United Nations Security Council Resolution 663

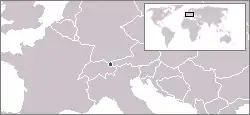
Location of Liechtenstein

United Nations Security Council resolution 663, adopted unanimously on 14 August 1990, after examining the application of the Principality of Liechtenstein for membership in the United Nations, the Council recommended to the General Assembly that Liechtenstein be admitted.